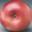
Label: apple